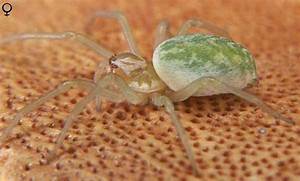
Label: ragno